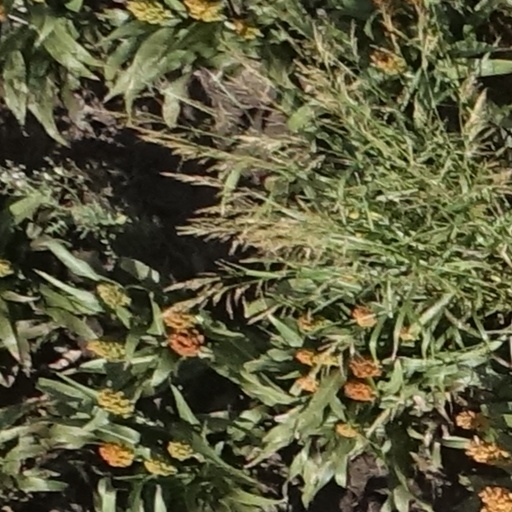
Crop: sorghum